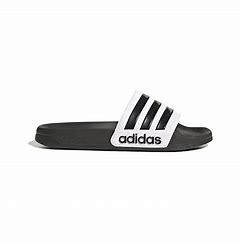
Brand: Adidas
Model: Adilette Shower